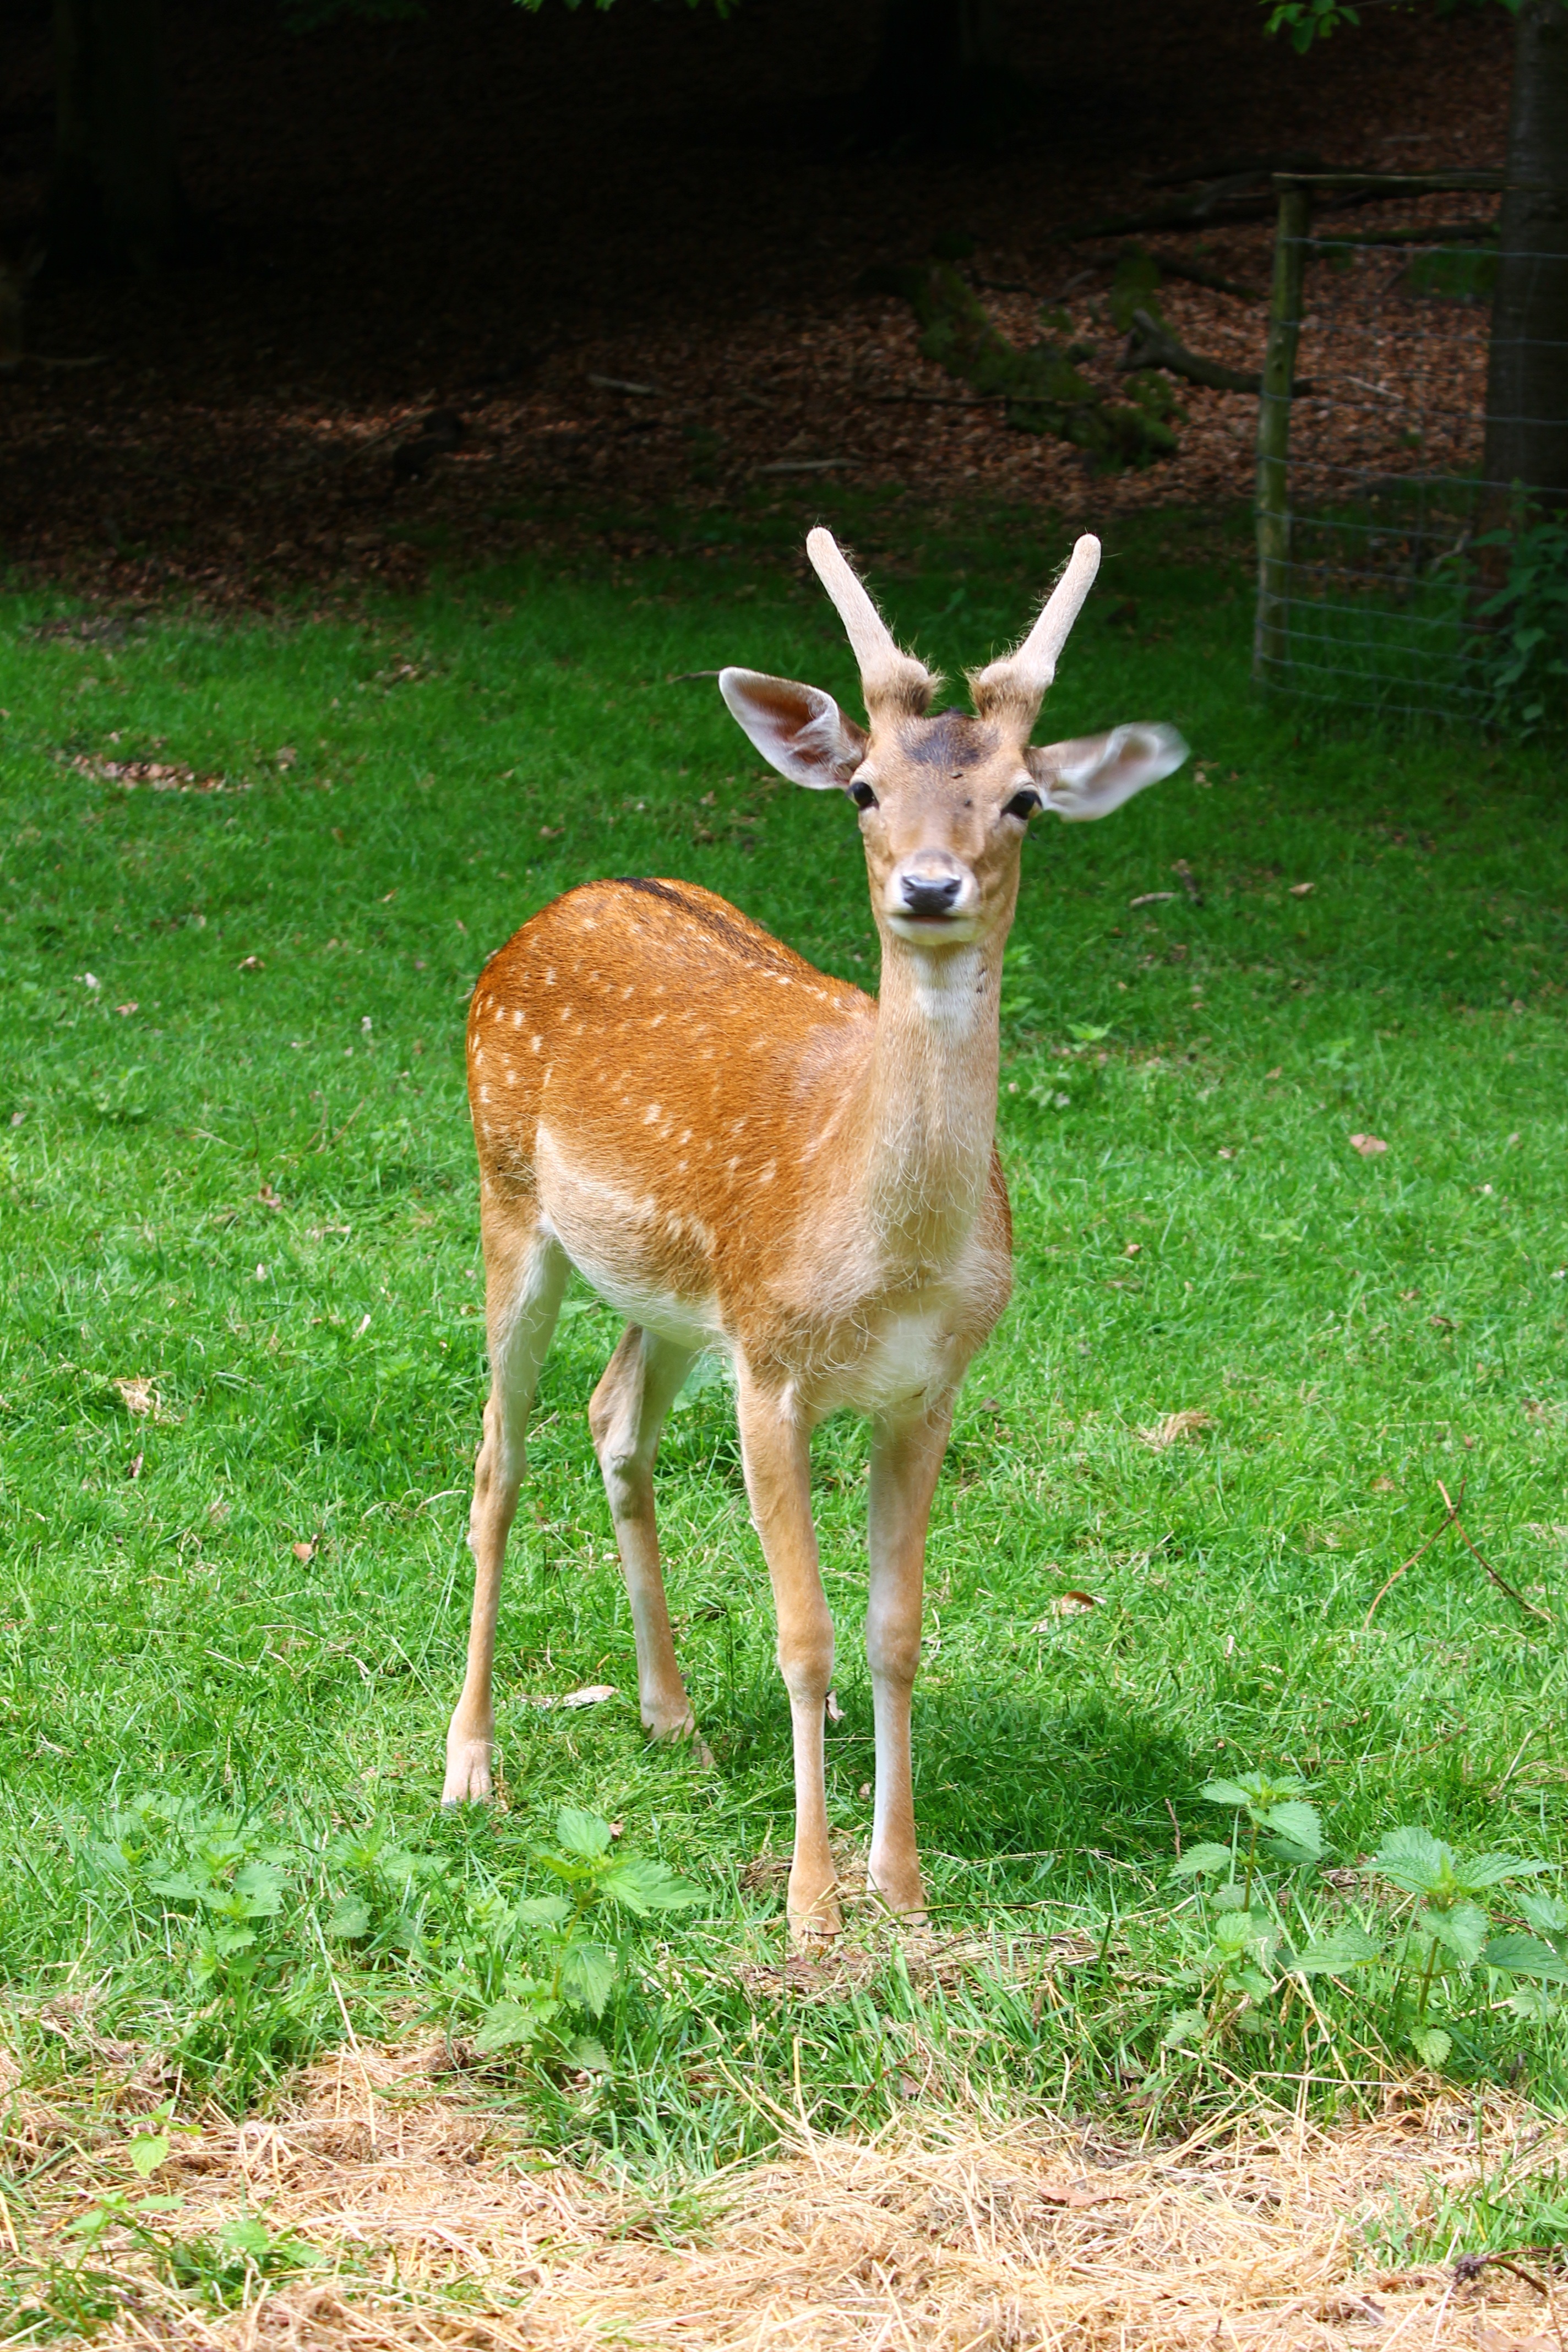
nature, animal, wildlife, deer, zoo, mammal, fauna, animals, vertebrate, biche, white tailed deer